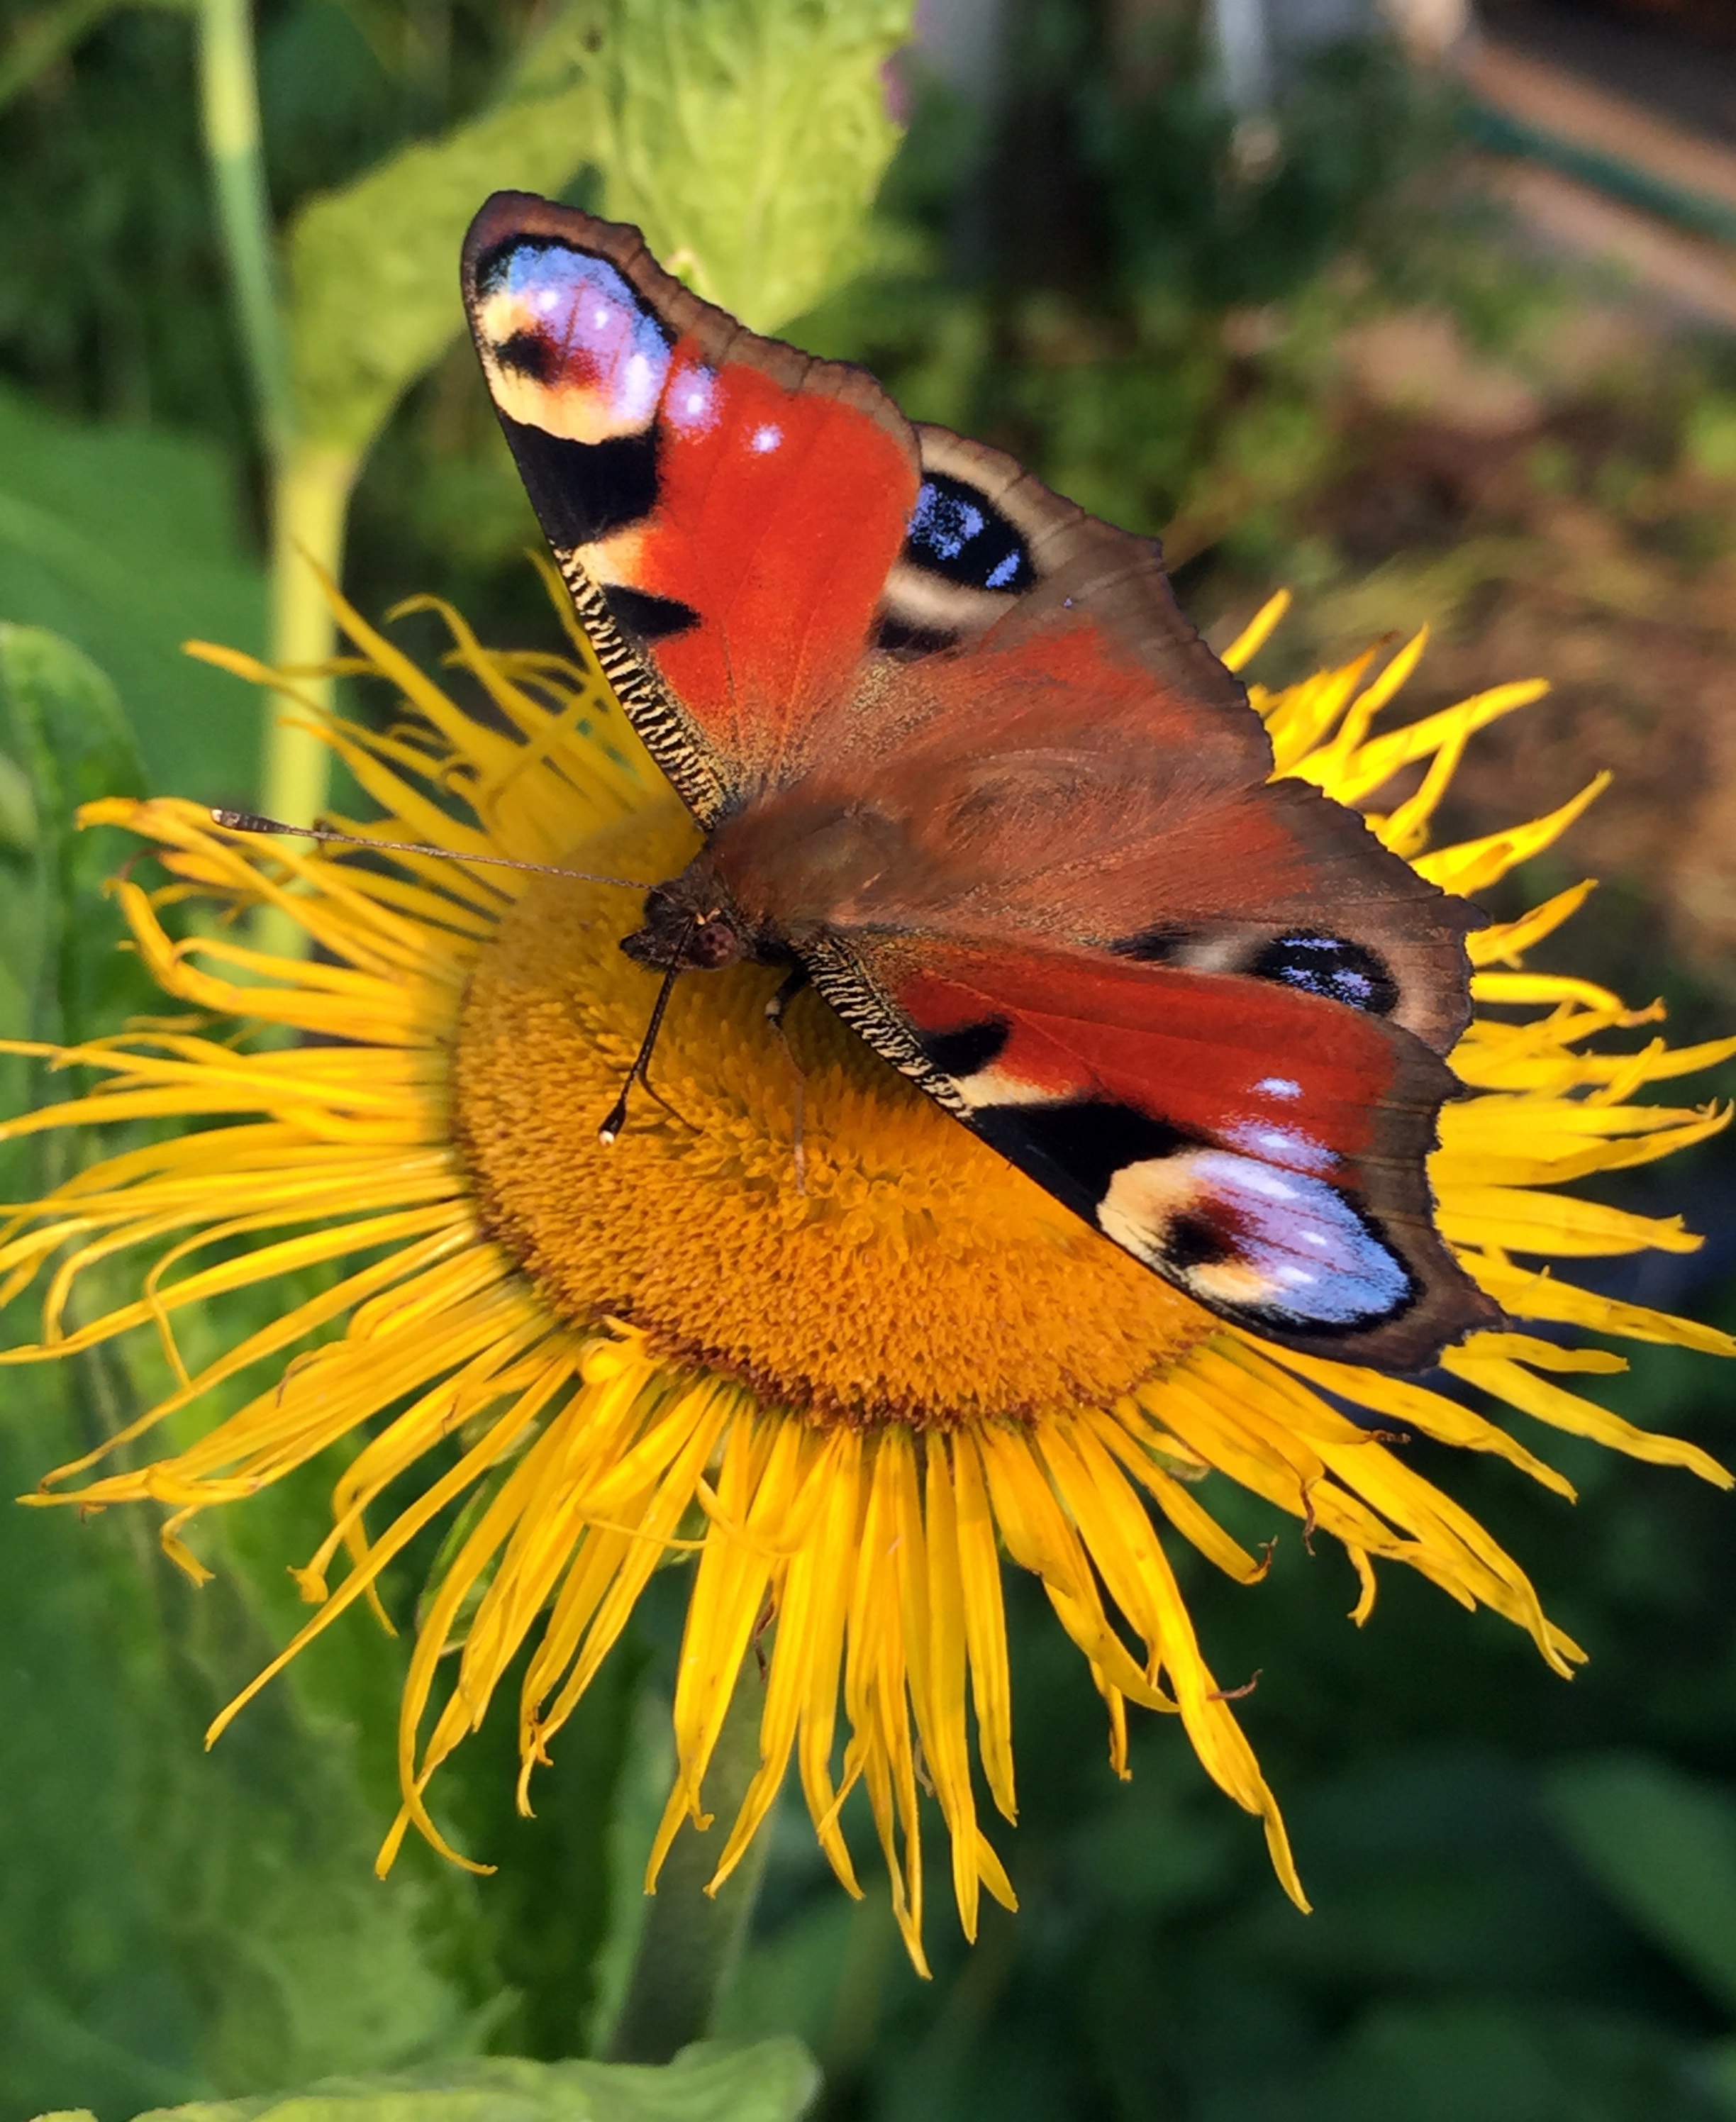
nature, plant, flower, summer, wildlife, insect, botany, moth, butterfly, yellow, closeup, flora, fauna, invertebrate, flowers, close up, insects, nectar, admiral, macro photography, moths and butterflies